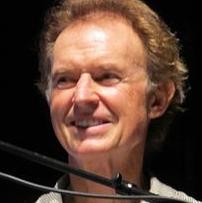
Age: 67